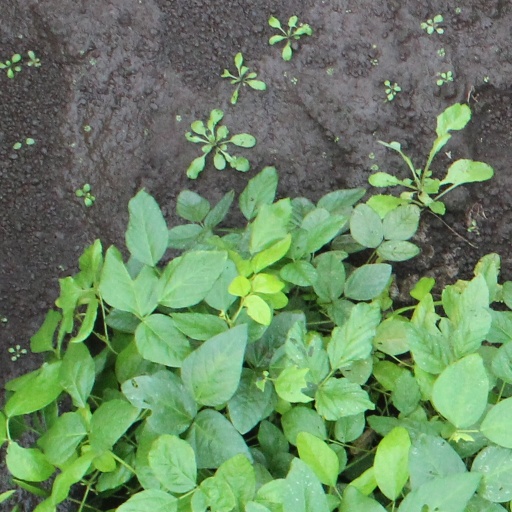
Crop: soybean